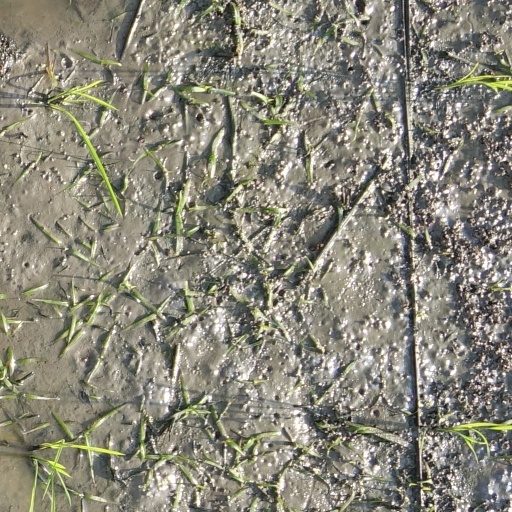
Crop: rice